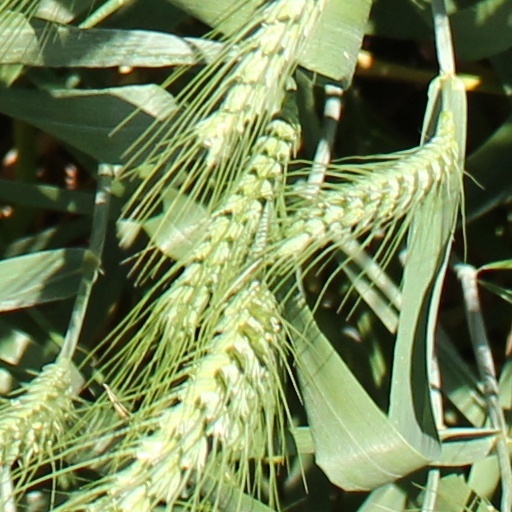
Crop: wheat